Carpet

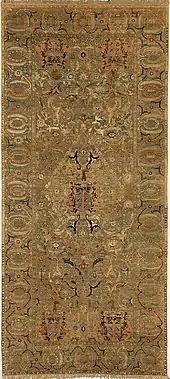
The Czartoryski carpet with coat of arms of the Polish Myszkowski family, made with a cotton warp, a silk weft and pile, and metal wrapped thread (Iran, 17th century)

The knotted pile carpet probably originated in the Caspian Sea area (Northern Iran), or the Armenian Highland. although there is evidence of goats and sheep being sheared for wool and hair which was spun and woven as far back at the 7th millennium.